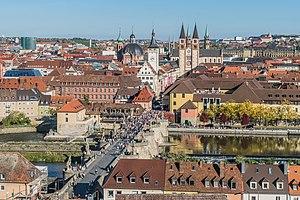
Wurtzbourg ou Würzburg est une ville en Bavière, un land d'Allemagne. La ville est la capitale du district de Basse-Franconie et le chef-lieu de l'arrondissement de Wurtzbourg. Wurtzbourg est également le centre économique, universitaire et culturel de la région de « Franconie du Main » et du Vignoble de Franconie. Aujourd'hui, la ville compte environ 130 000 habitants. Wurtzbourg est située sur le Main et est le point de départ septentrional de la Route romantique. La résidence de Wurtzbourg est classée depuis 1981 sur la liste du patrimoine mondial de l'Unesco.